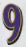
Number: 9